Channel 1 (Israel)

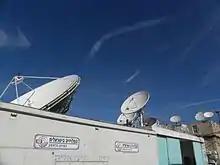
Satellite dishes at Channel 1's compound in Jerusalem

Since broadcasting began in 1968 the channel broadcast in PAL format. Since digital broadcasting in Israel began it also can be viewed for free using small box. In May 2010, Channel 1 became the first public broadcasting house in Israel to offer HD broadcasting. Their first HD broadcasts were the semi-finals and the final of the Eurovision Song Contest 2010, and later the FIFA World Cup 2010. The channel broadcast Mabat, Channel 1's news program, in HD a year after. The channel offered a mixed selection of SD and HD programmes produced both locally and abroad. The HD feed was made available in late 2011, owing to the events of earlier in the year, when television stations in Israel ended analogue broadcasts.